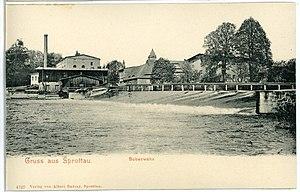
Szprotawa est une ville située dans la powiat de Żagań dans la voïvodie de Lubusz, en Pologne.